Chloridea virescens

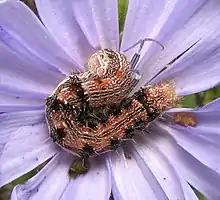
Caterpillar on chickory flower

Chloridea virescens, commonly known as the tobacco budworm, is a moth of the family Noctuidae found throughout the eastern and southwestern United States along with parts of Central America and South America.